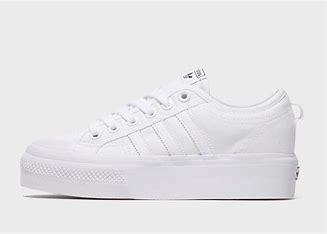
Brand: Adidas
Model: Nizza